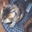
Label: cat